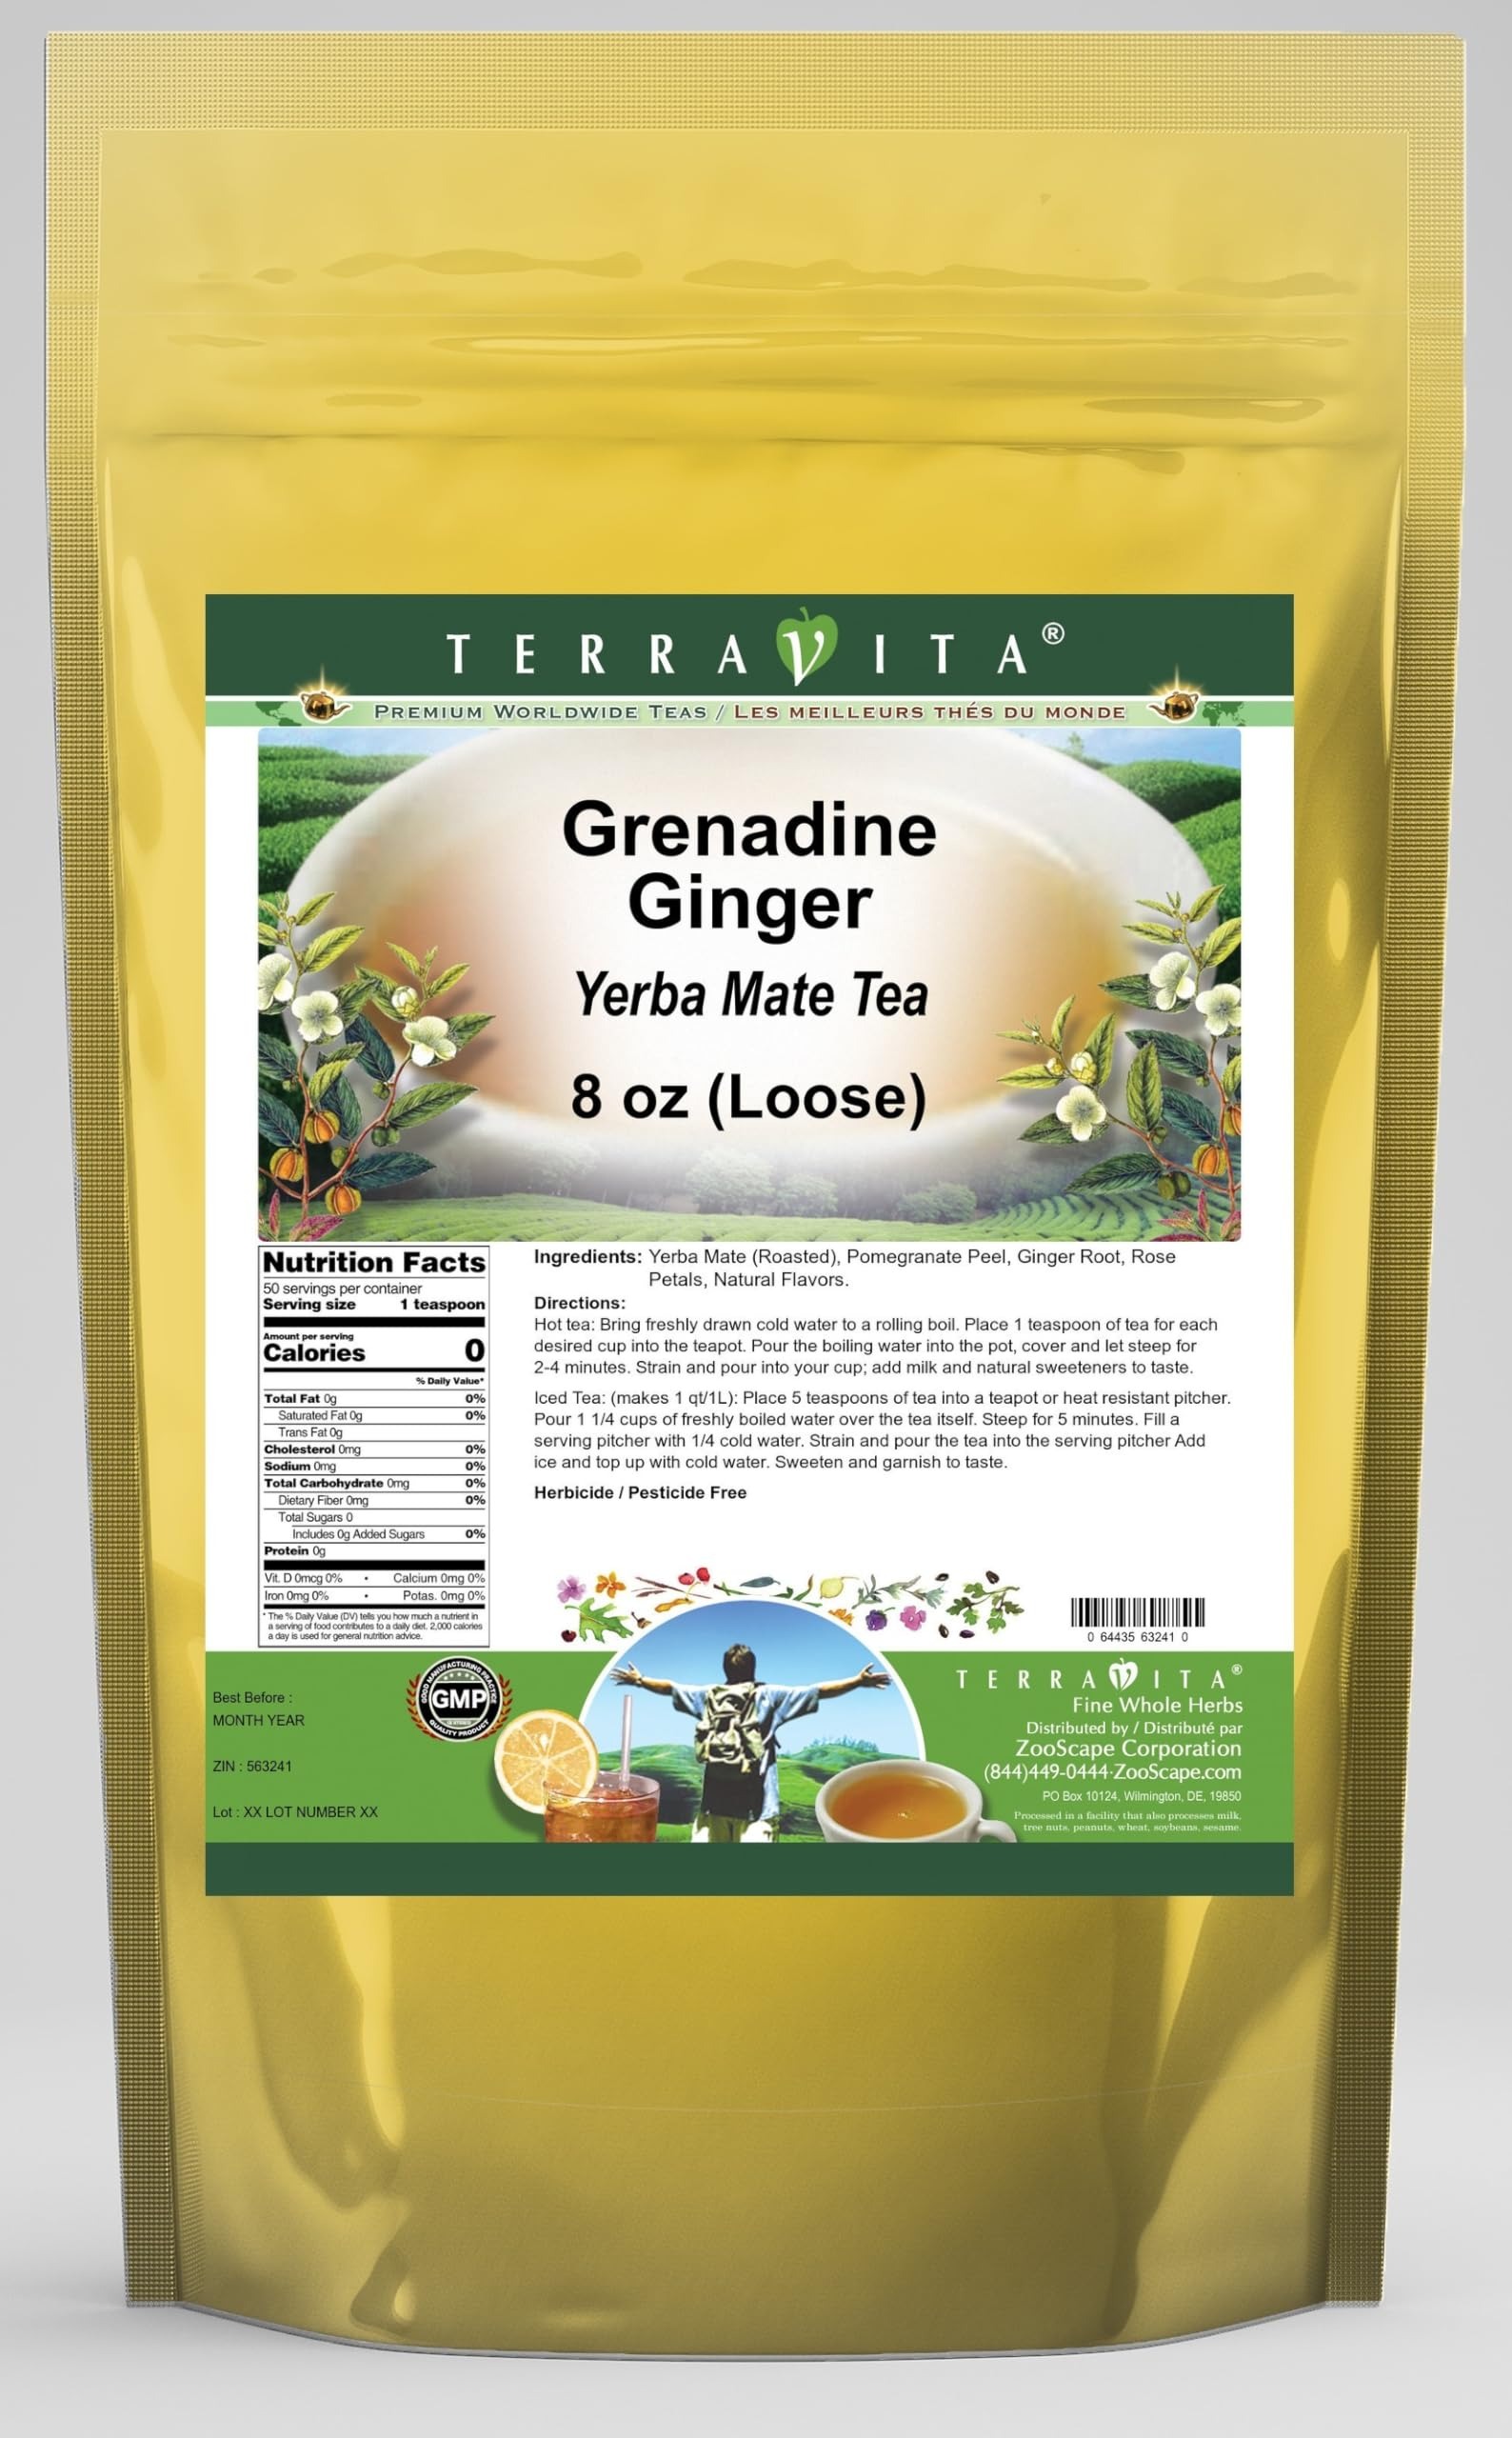
Item Name: Grenadine Ginger Yerba Mate Tea (Loose) (8 oz, ZIN: 563241)
Bullet Point 1: Our Grenadine Ginger Yerba Mate tea is a scrumptuous all-natural flavored Yerba Mate coffee substitute with Pomegranate Peel, Ginger Root and Rose Petals that will refresh you with its terrific taste! You will enjoy the earthy and acidity-free Grenadine Ginger aroma and flavor again and again! - Ingredients: Yerba Mate, Pomegranate Peel, Ginger Root, Rose Petals and Natural Grenadine Ginger Flavor.
Bullet Point 2: No fillers.
Bullet Point 3: Manufacturer: TerraVita
Bullet Point 4: Size: 8 oz
Bullet Point 5: Loose Leaf Yerba Mate Tea - Packed in a convenient upright pouch!
Product Description: Our Grenadine Ginger Yerba Mate tea is a scrumptuous all-natural flavored Yerba Mate coffee substitute with Pomegranate Peel, Ginger Root and Rose Petals that will refresh you with its terrific taste! You will enjoy the earthy and acidity-free Grenadine Ginger aroma and flavor again and again! - Ingredients: Yerba Mate, Pomegranate Peel, Ginger Root, Rose Petals and Natural Grenadine Ginger Flavor. - Hot tea brewing method: Bring freshly drawn cold water to a rolling boil. Place 1 teaspoon of tea for each desired cup into the teapot. Pour the boiling water into the pot, cover and let steep for 2-4 minutes. Strain and pour into your cup; add milk and natural sweeteners to taste. - Iced tea brewing method: (to make 1 liter/quart): Place 5 teaspoons of tea into a teapot or heat resistant pitcher. Pour 1 1/4 cups of freshly boiled water over the tea itself. Steep for 5 minutes. Fill a serving pitcher with 1/4 cold water. Strain and pour the tea into the serving pitcher Add ice and top up with cold water. Sweeten and garnish to taste. - TerraVita is an exclusive line of premium-quality, natural source products that use only the finest, purest and most potent ingredients found around the world. TerraVita is hallmarked by the highest possible standards of purity, potency, stability and freshness. All of our products are prepared with the highest elements of quality control, from raw materials through the entire manufacturing process, up to and including the moment that the bottles or bags are sealed for freshness and shipped out to you. Our highest possible standards are certified by independent laboratories and backed by our personal guarantee. - TerraVita exists to meet and ensure your family's health and wellness without the harmful effects of chemicals and health products.
Value: 8.0
Unit: Ounce

Price: 26.14